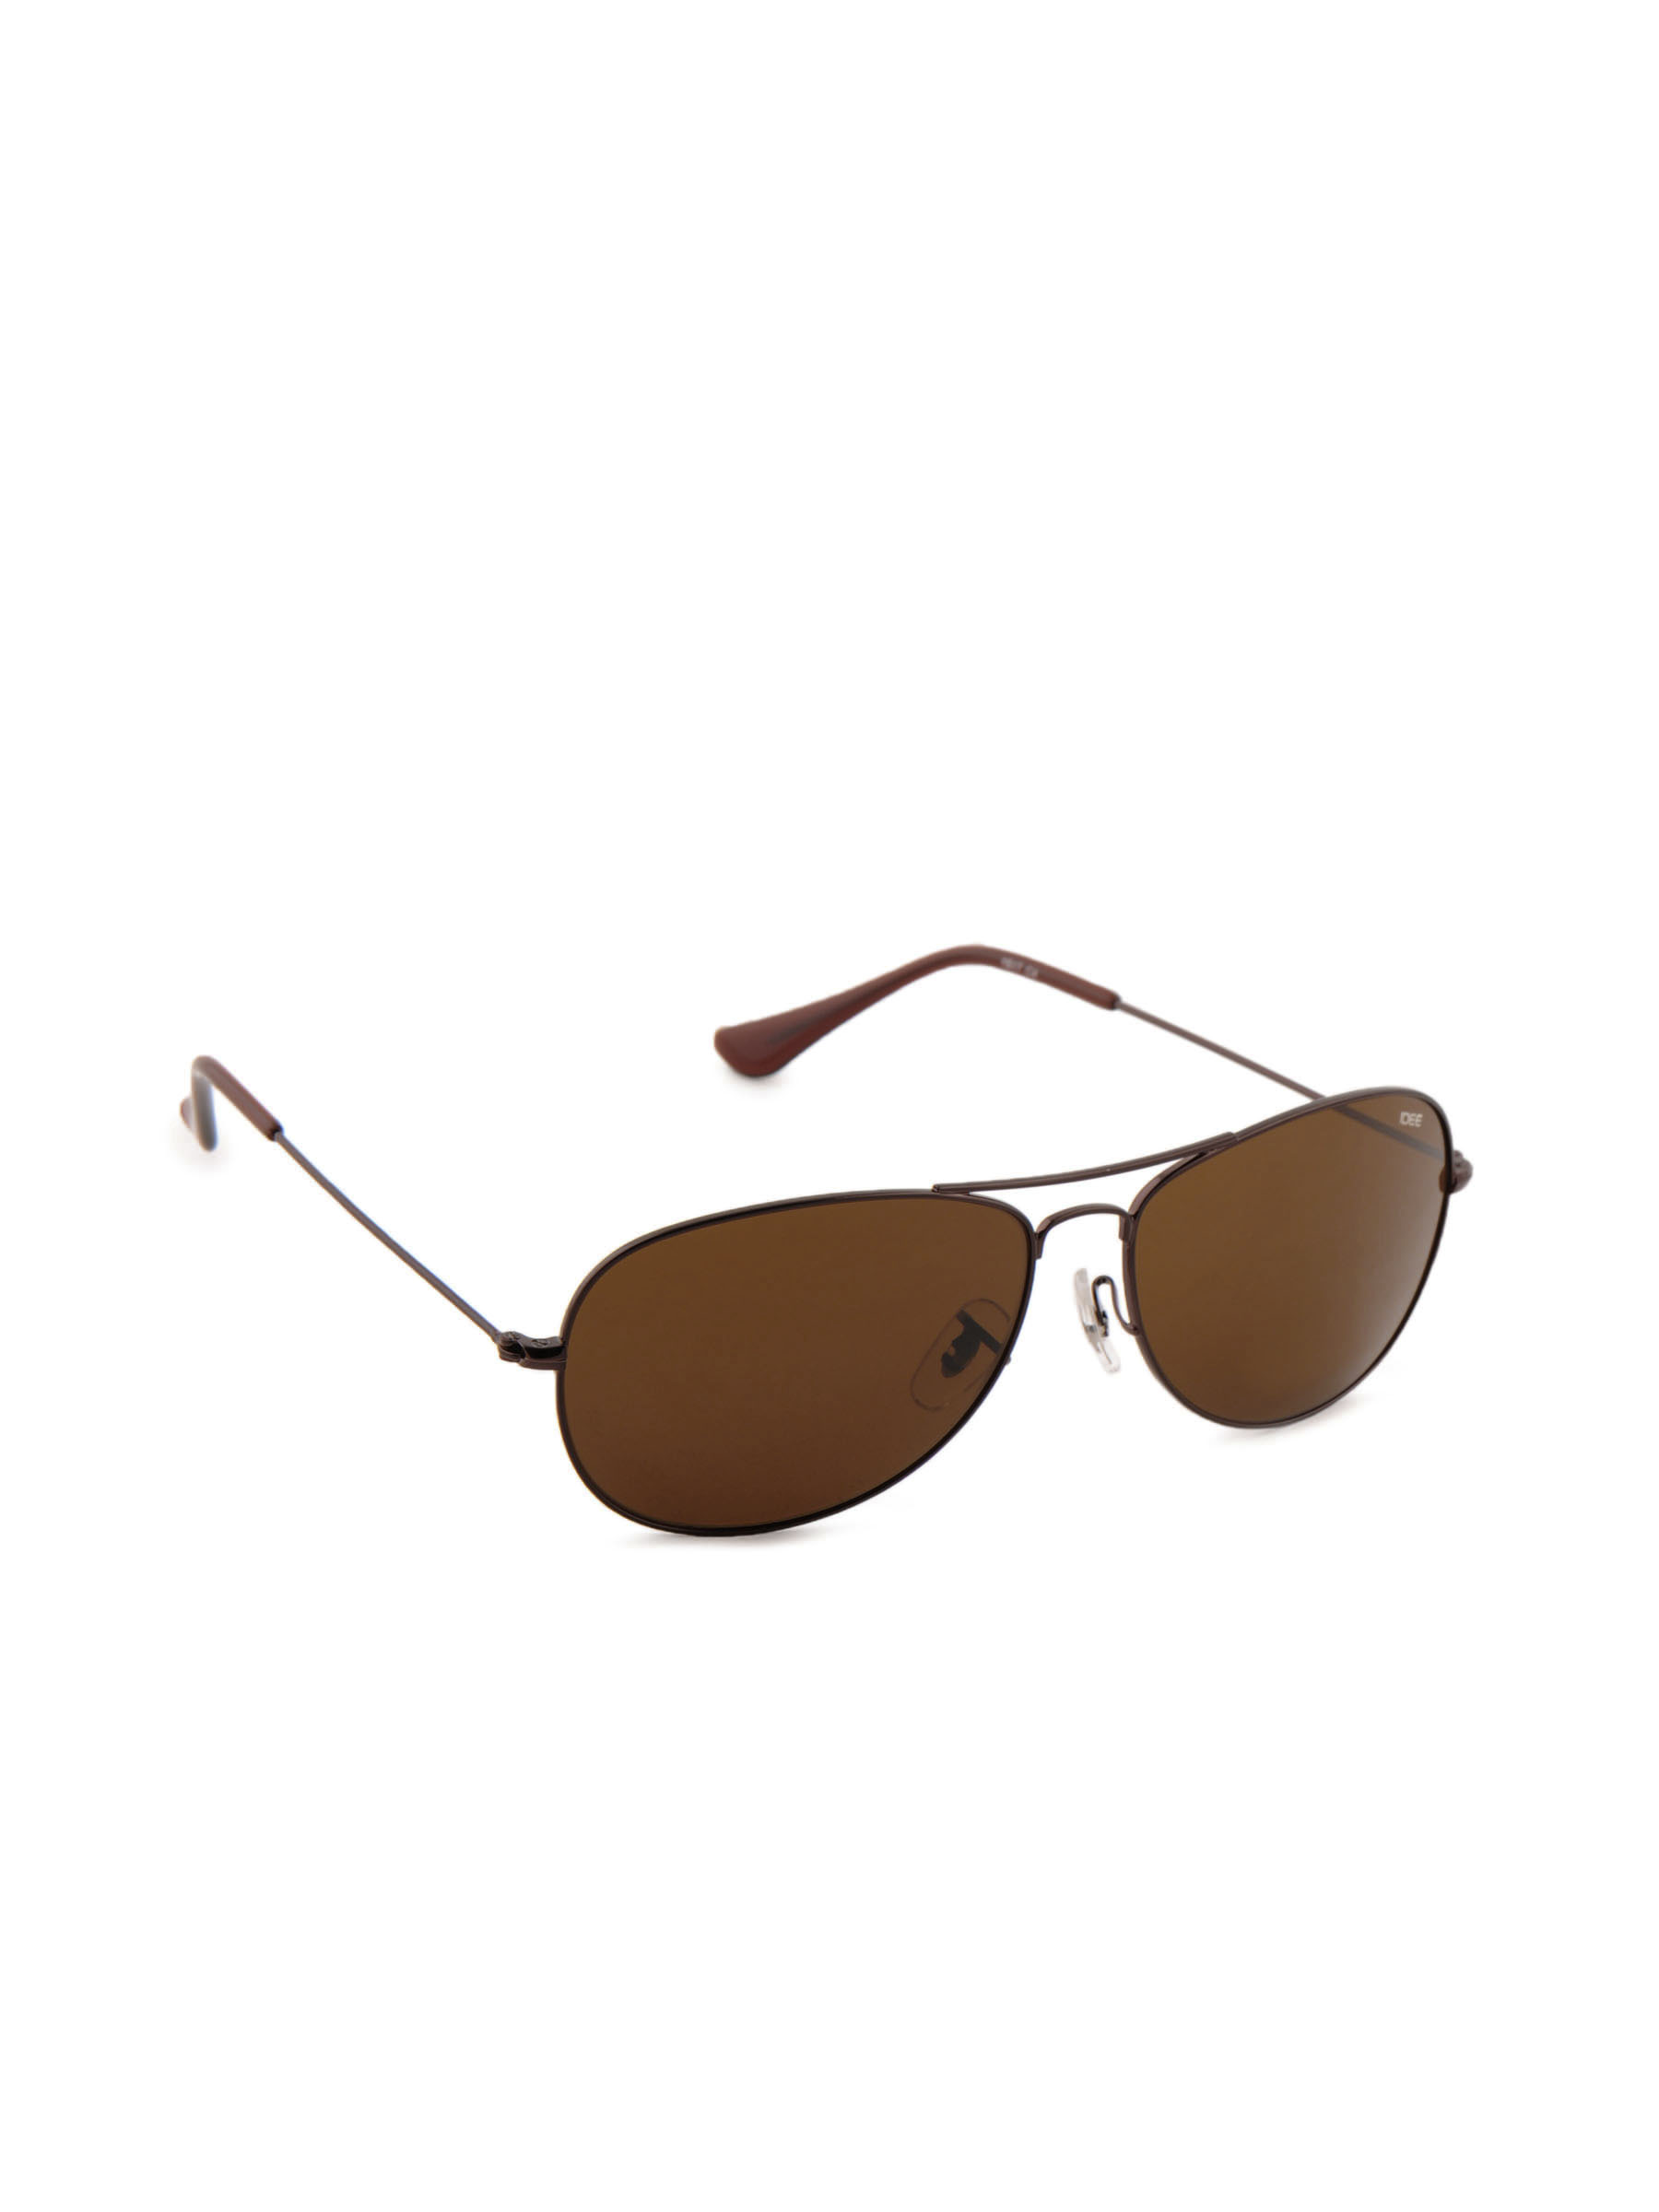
Idee Unisex Funky Eyewear Brown Sunglasses
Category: Accessories / Eyewear / Sunglasses
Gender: Unisex
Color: Brown
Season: Winter 2016
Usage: Casual